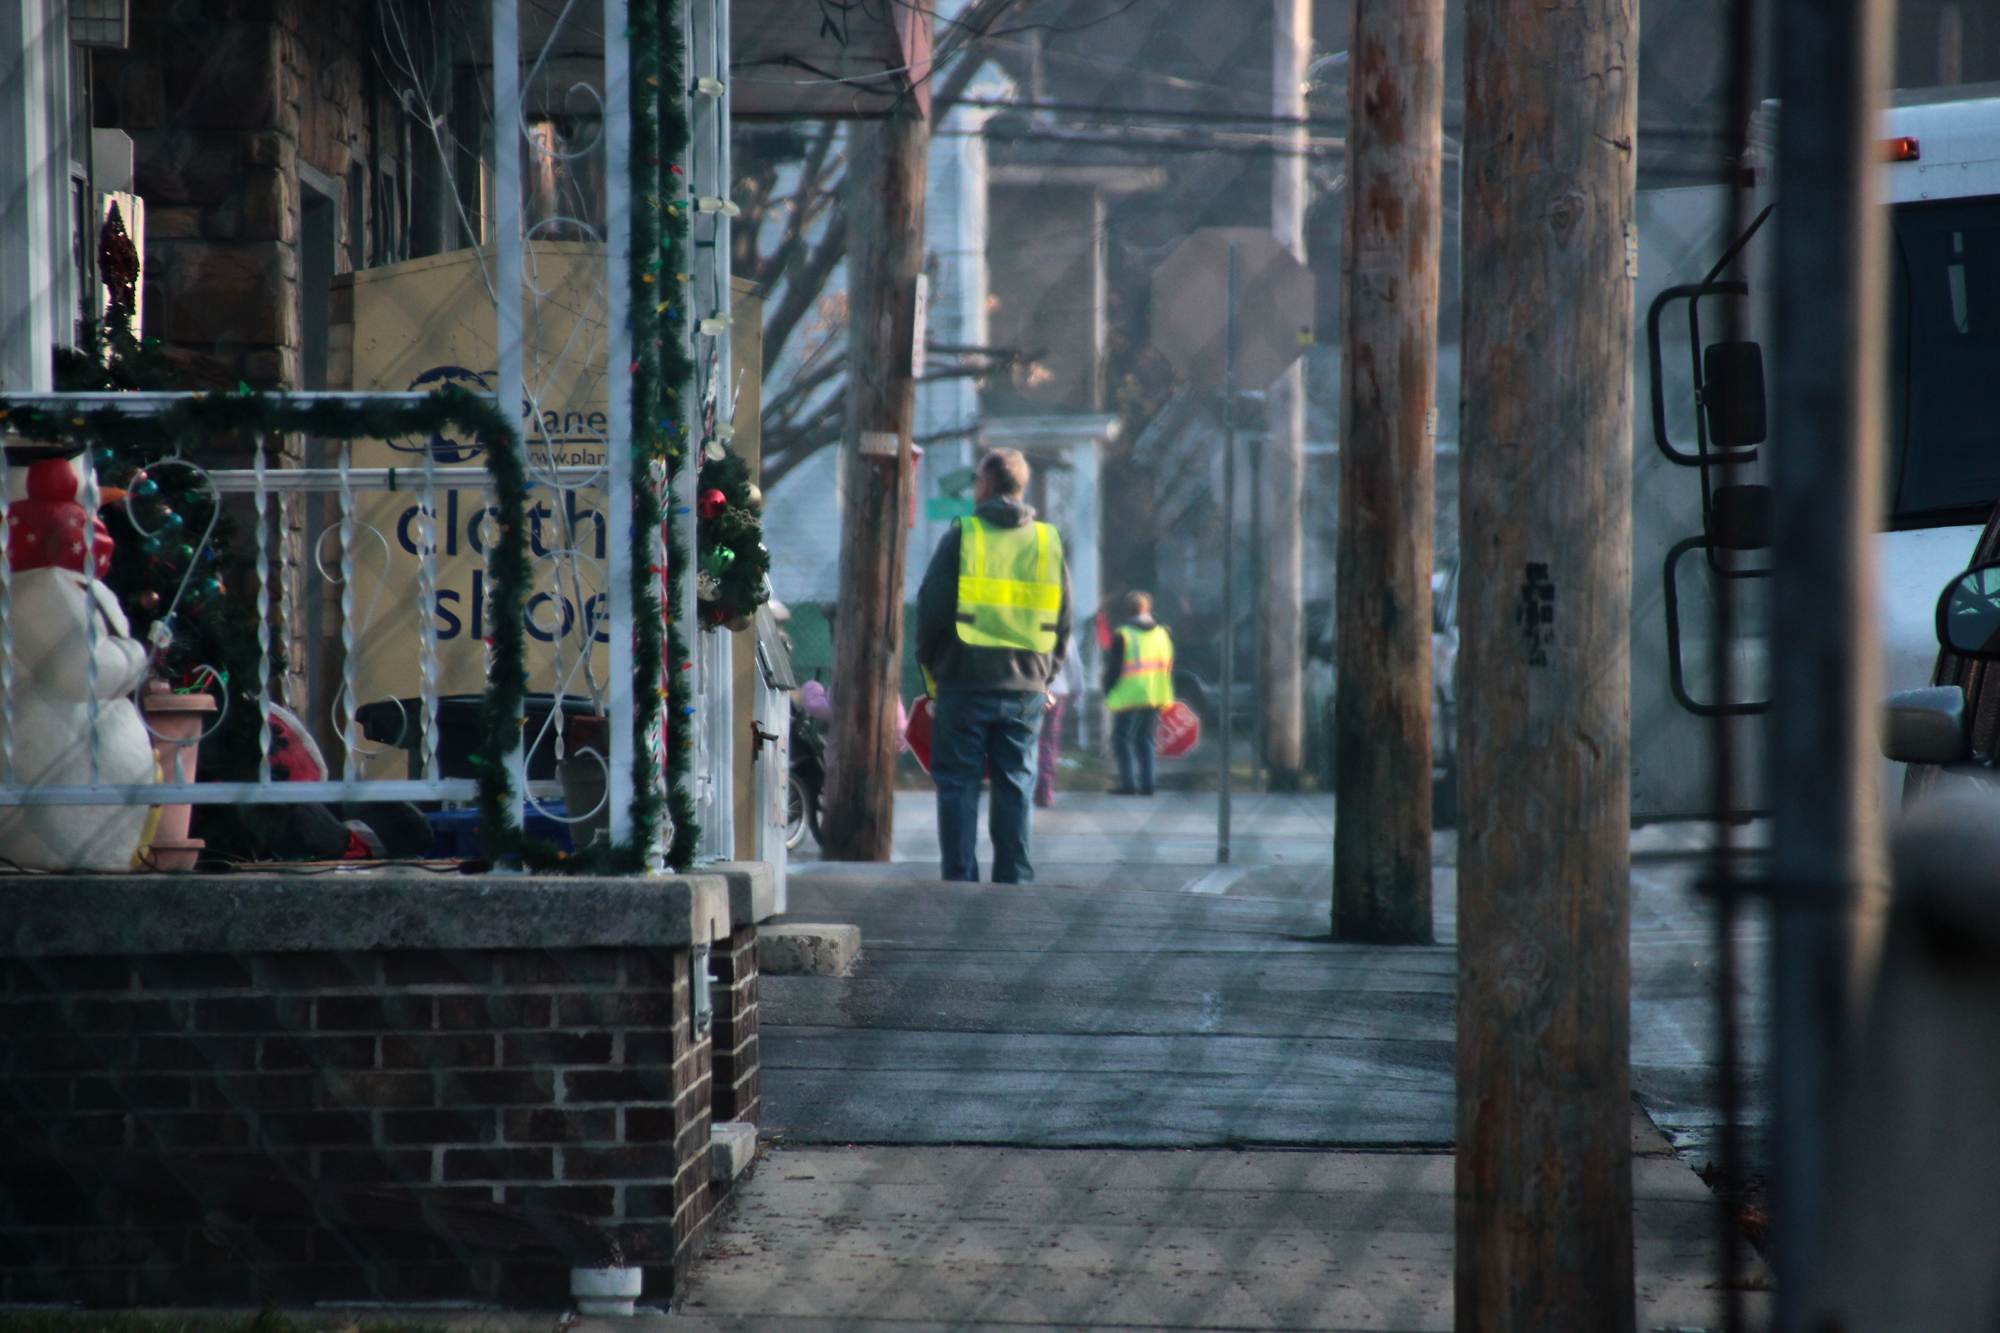
pedestrian, road, street, alley, city, downtown, lane, infrastructure, 3652015, odc, 365the2015edition, garb, day344, day344365, 10dec15, urban area